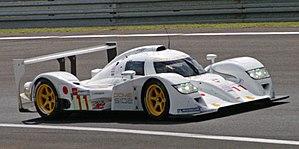
La Dome S102 est une voiture de course de type Le Mans Prototype conçue en 2008 par Dome pour concourir en catégorie LMP1 aux 24 Heures du Mans.
Dome Co. Ltd est un groupe constructeur automobile japonais de voitures de course, fabriquant principalement pour la compétition automobile des monoplaces et des sport-prototypes.